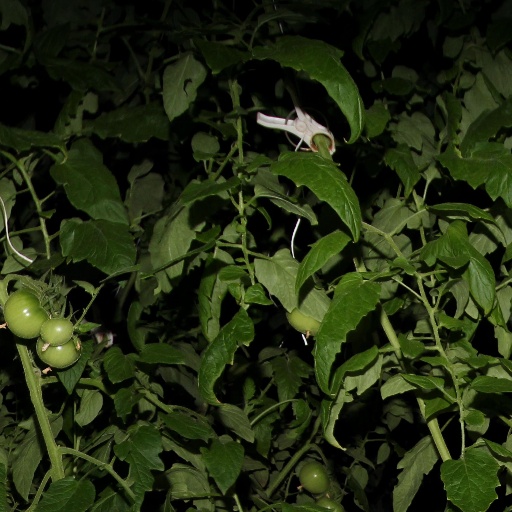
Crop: tomato